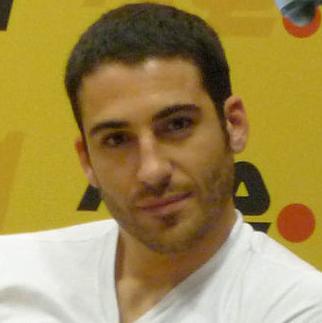
Age: 25